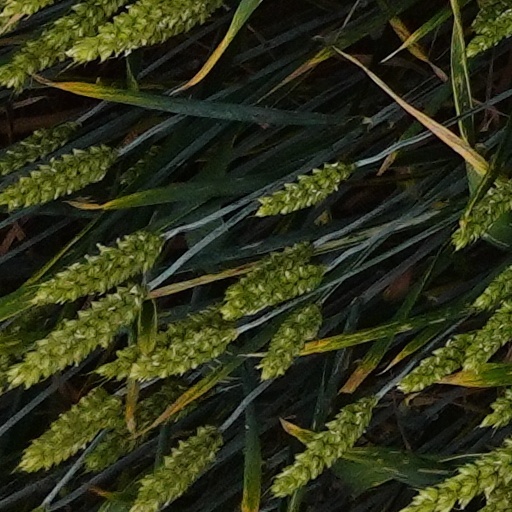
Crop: wheat